Payne-Mortlock sailing canoe

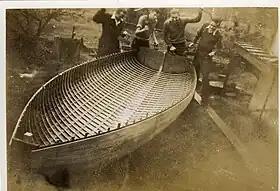
Bryce Mortlock (third from left) and Alan Payne (right) constructing the canoe.

The designers started work on designing a two-man sailing boat in 1938, completing the first vessel, "Willy's Canoe", in 1946. From there they increased the size of the hull, and the new class was introduced into Victoria through the Hobsons Bay Yacht Club. Subsequently, the class traveled to South Australia in the 1950s and was employed as one of four recognised classes that were being raced at the Brighton & Seacliff Yacht Club. Today the Brighton & Seacliff Yacht Club is the only place in Australia where regular races are still held.